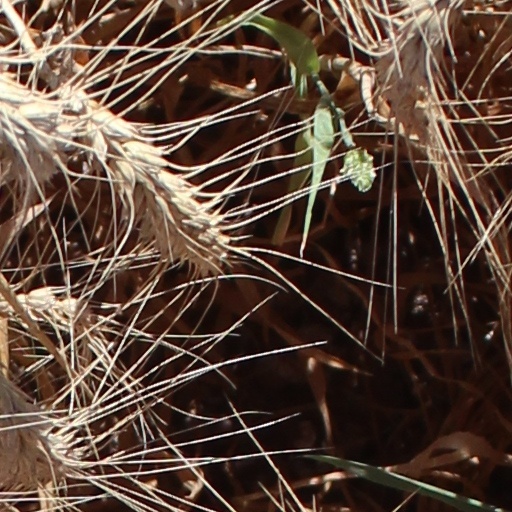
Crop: wheat